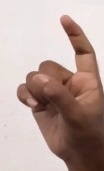
ASL sign: Z